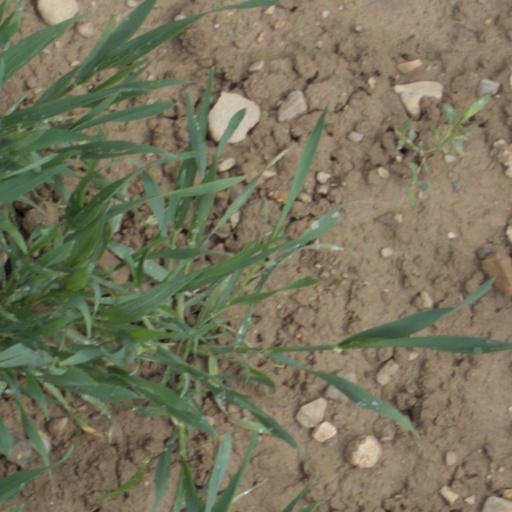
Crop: wheat